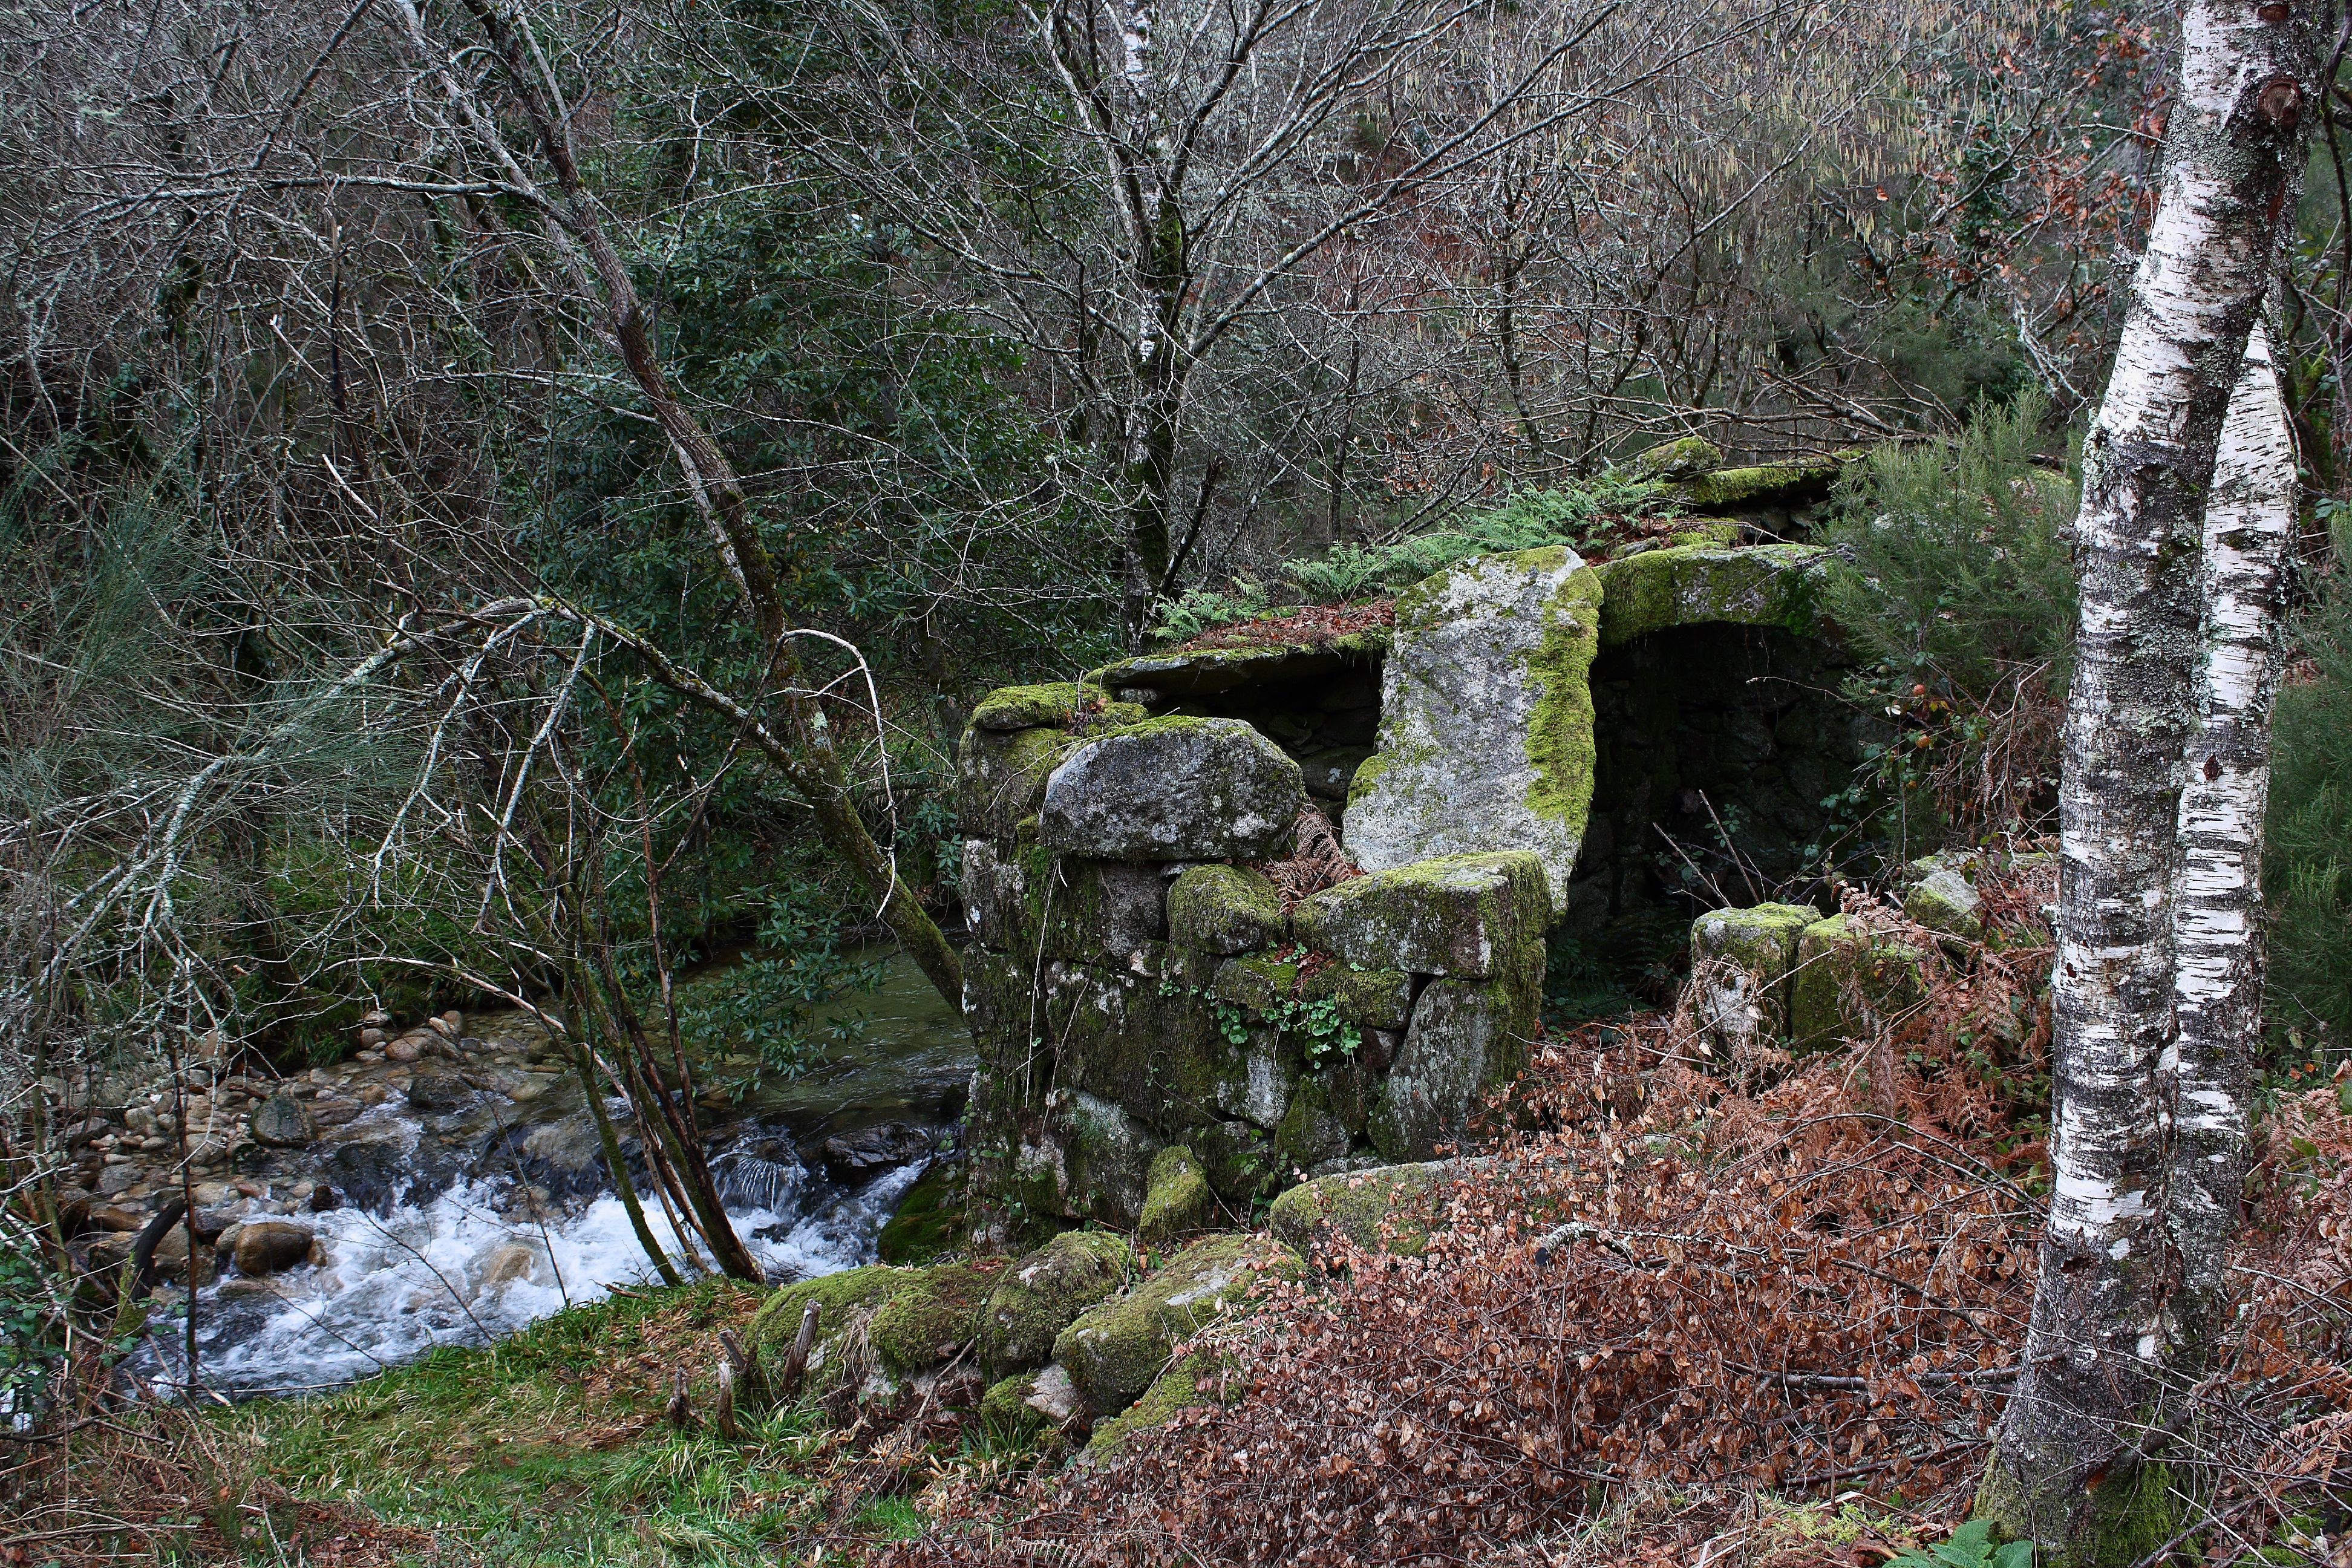
tree, forest, rock, wilderness, trail, pond, stream, ravine, galicia, pontevedra, woodland, habitat, ecosystem, ggl1, canoneos500d, rutadaliberdade, ruralgalicia, canoneos1000d, riobarbeira, qalama, natural environment